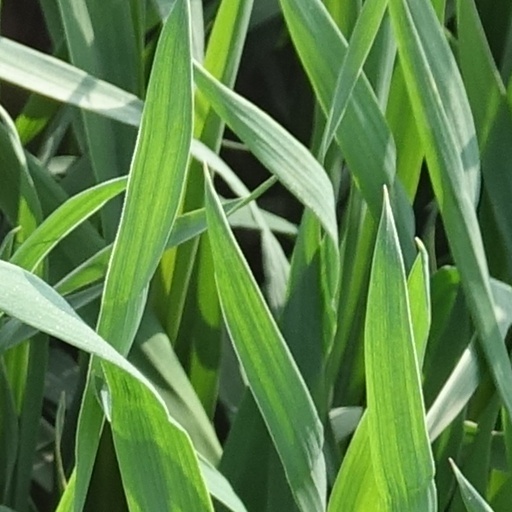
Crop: wheat